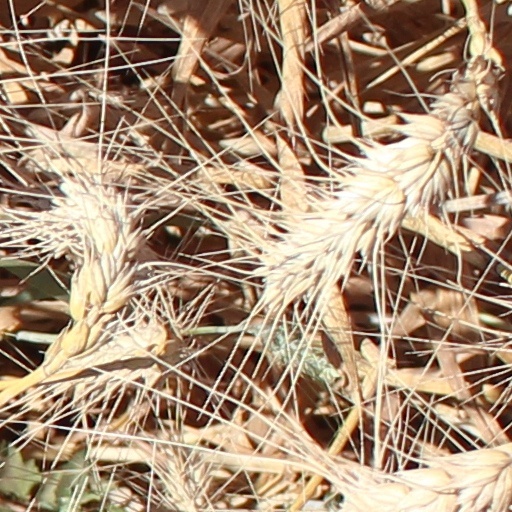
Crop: wheat